Gallamine triethiodide

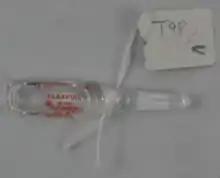
An ampoule of gallamine.

Gallamine triethiodide (Flaxedil) is a non-depolarising muscle relaxant. It acts by combining with the cholinergic receptor sites in muscle and competitively blocking the transmitter action of acetylcholine. Gallamine is a non-depolarising type of blocker as it binds to the acetylcholine receptor but does not have the biological activity of acetyl choline. Gallamine triethiodide has a parasympatholytic effect on the cardiac vagus nerve, which causes tachycardia and occasionally hypertension. Very high doses cause histamine release.